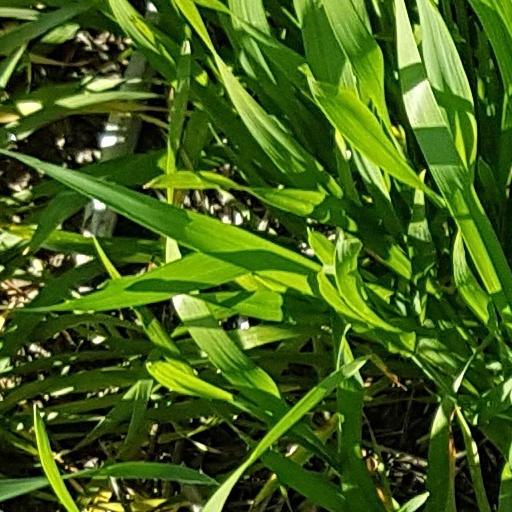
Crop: wheat